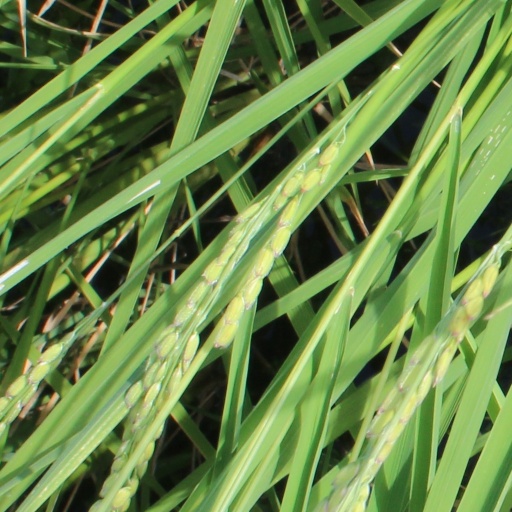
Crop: rice